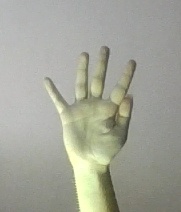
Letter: sheen